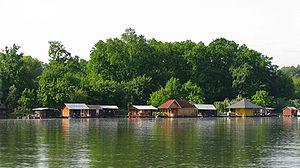
Ada Međica est un quartier de Belgrade, la capitale de la Serbie. Il est situé dans la municipalité urbaine de Novi Beograd.